Oil–water separator

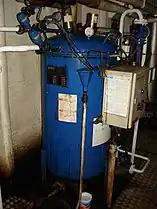
Marine oily water separator

The purpose of a shipboard oily water separator is to separate oil and other contaminants that could be harmful for the oceans. They are most commonly found on board ships where they are used to separate oil from oily waste water such as bilge water before the waste water is discharged into the environment. These discharges of waste water must comply with the requirements laid out in Marpol 73/78.